History of the Netherlands

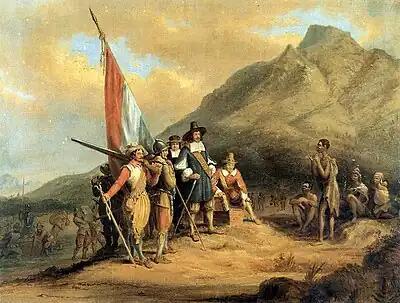
Painting of an account of the arrival of Jan van Riebeeck, by Charles Bell

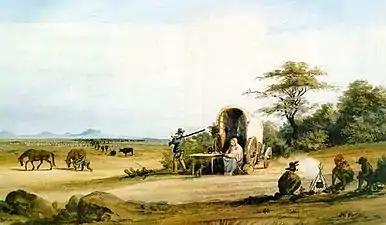
An account of the first trekboers

The Dutch East India Company (also called the VOC) emerged in 1602, when the government gave it a monopoly to trade with Asia, mainly to Mughal India. It had many world firsts—the first multinational corporation, the first company to issue stock, and the first megacorporation, possessing quasi-governmental powers, including the ability to wage war, negotiate treaties, coin money, and establish colonial settlements.